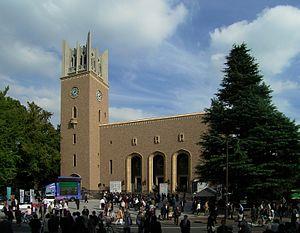
L'université Waseda, couramment abrégé en Sōdai, est une université japonaise privée située à Tokyo. Elle est fondée en 1882 par l'homme d'État Ōkuma Shigenobu comme école spécialisée, et accède au statut d'université en 1920.